Akira Tamura

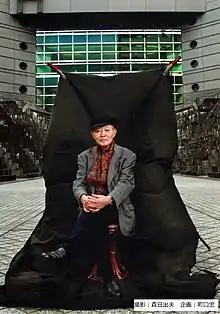
Portrait of Akira Tamura

Akira Tamura (田村明, 1926–2010) was a city planner in postwar Japan. He is notable for two phases of his career: one as the chief city planner of the Yokohama city government and the other as an evangelist of "machi-zukuri" (town-making) among local movements. Under Japan's then-highly centralized government system, Tamura advocated for the importance of local awareness and initiatives; this led to the strengthening of local government as an institution to achieve a quality environment for all residents. Although he stayed in Yokohama for a relatively brief period, from 1968 to 1981, he achieved some of the most innovative results in Japan's postwar town planning history. His influence on Yokohama's city planning, as well as on local residents throughout Japan, remains visible and notable to this day.